Underwear

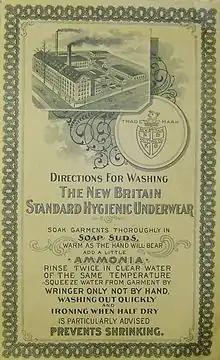
How to handwash the New Britain Standard Hygienic Underwear, "c." 1915

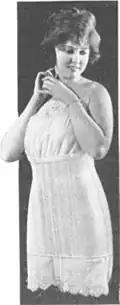
A corset over "step ins" and camisole, 1922

By the early 20th century, the mass-produced undergarment industry was booming, and competition forced producers to come up with all sorts of innovative and gimmicky designs to compete. The Hanes company emerged from this boom and quickly established itself as a top manufacturer of union suits, which were common until the 1930s. Textile technology continued to improve, and the time to make a single union suit dropped from days to minutes.